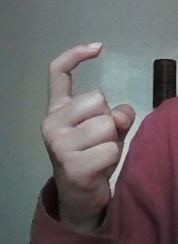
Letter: ra